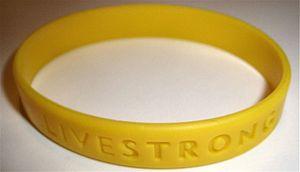
La Livestrong Foundation, connue auparavant sous le nom de Lance Armstrong Foundation, est une association caritative américaine fondée en 1997 par le coureur cycliste Lance Armstrong à la suite de sa rémission après un cancer. Le siège de la fondation est situé à Austin au Texas, ville de résidence de Lance Armstrong.
Un bracelet en silicone et un type de bracelet fabriqué à partir de silicone. Ils sont de couleurs différentes et peuvent être porté sur le bras gauche comme droit. Ils sont devenus populaire en Occident et ailleurs dans les années 1980. Parmi ses bracelets se trouvent les « bracelets de prise de conscience » qui portent des messages montrant le soutien de son porteur à une cause ou à une organisation caritative. Ils sont aussi utilisés dans le milieu du tourisme.
Les bracelets du sexe sont un jeu de bracelets en silicone d'une variété de couleurs, soit une douzaine de bracelets peuvent être portée sur chaque poignet selon les règles du jeu. Il est particulièrement populaire au Brésil. À sa création, le jeu était nommé « les bracelets de l'amitié » avant de voir son usage modifié.